Seminary Woods St. Francis

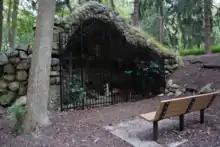
Our Lady of Lourdes Grotto

The 10-foot (3 m) grotto found in the forest near the cemetery honors Our Lady of Lourdes and was built in 1894 by Paul Dobberstein.